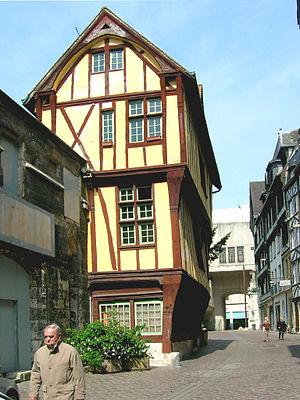
Rouen [ʁwɑ̃] est une commune du Nord-Ouest de la France traversée par la Seine. Préfecture du département de la Seine-Maritime, elle est le chef-lieu de la Normandie réunifiée après avoir été, jusqu'en 2015, celui de la Haute-Normandie.